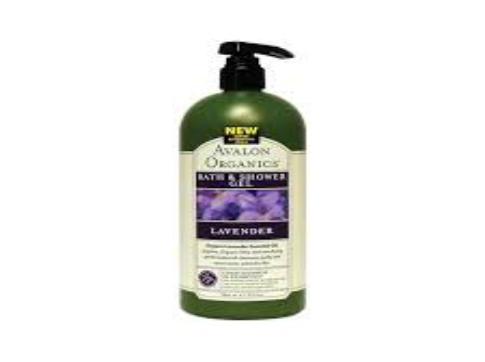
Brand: Avalon Organic Botanicals
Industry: Necessities